The Lion King

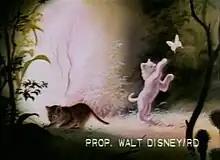
Screenshot from an early presentation reel of "The Lion King" that shows a white lion cub and a butterfly.

Elements of "The Lion King" resemble the 1960s Japanese anime television series "Jungle Emperor" (known as "Kimba the White Lion" in the United States). The 1994 release of "The Lion King" drew a protest in Japan, where "Kimba" and its creator, Osamu Tezuka, are cultural icons. 488 Japanese cartoonists and animators, led by the manga author Machiko Satonaka, signed a petition accusing Disney of plagiarism and demanding that they give due credit to Tezuka. Broderick believed initially that he was working on an American version of "Kimba".